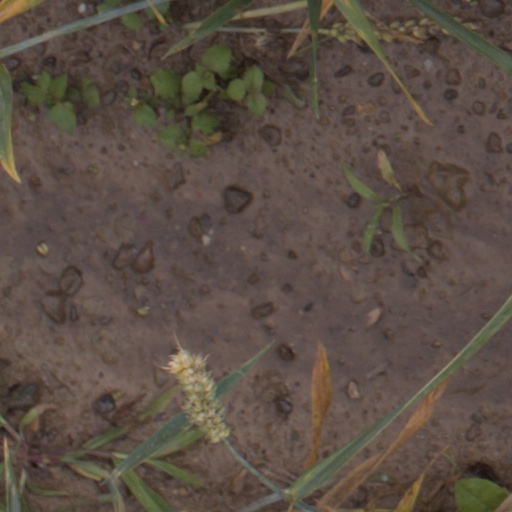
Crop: wheat